Sacred Heart Boys High School

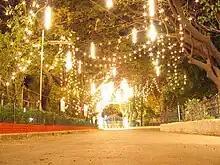
The school is decorated every December to commemorate Christmas

The Sacred Heart Church, a Victorian mid-sized Catholic church that caters to parish members of Santacruz (west) is located on same premises as the school. The church is built in the shape of a cross with mezzanine floors in the left and right arms. Stained glass windows adorn the church entrances. Towards the west gate of the campus and close to the church is a grotto frequented by people of all faiths.